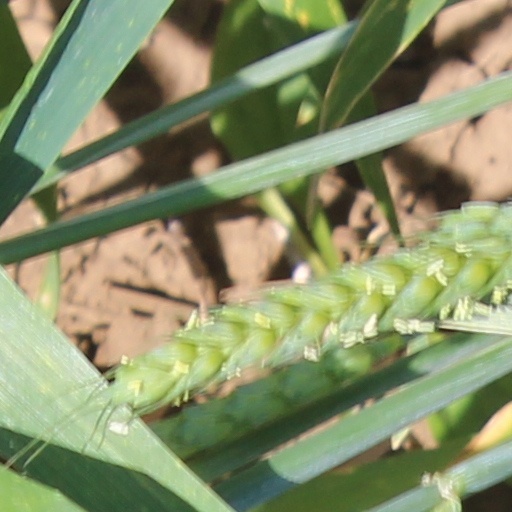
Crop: wheat